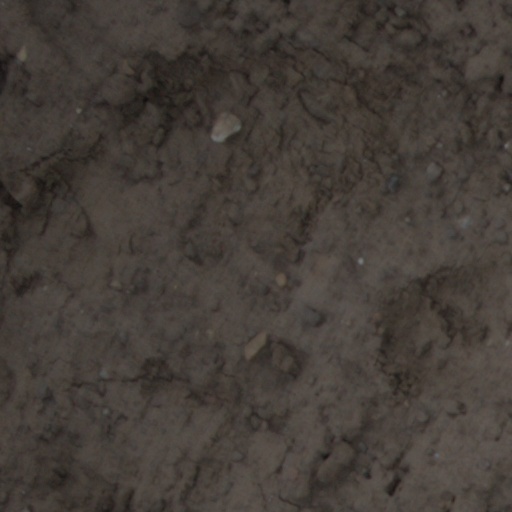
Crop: wheat